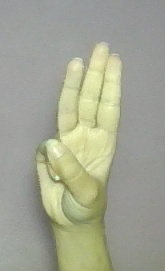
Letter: thaa